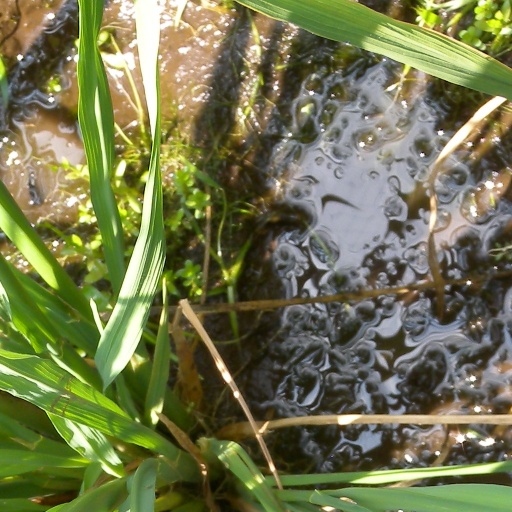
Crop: rice